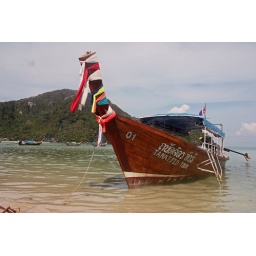
Longtail boat on the beach in Ko Phi Phi, Thailand.